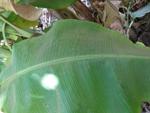
Label: healthy